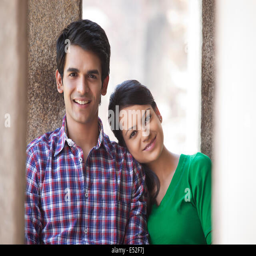
portrait of a couple smiling